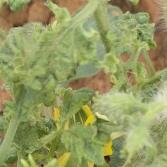
Crop: Tomato
Condition: virosis-d